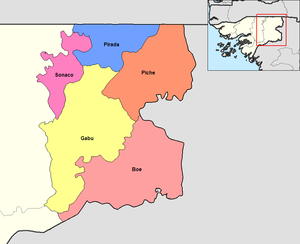
Gabú est une région de Guinée-Bissau. Sa capitale est Gabú.